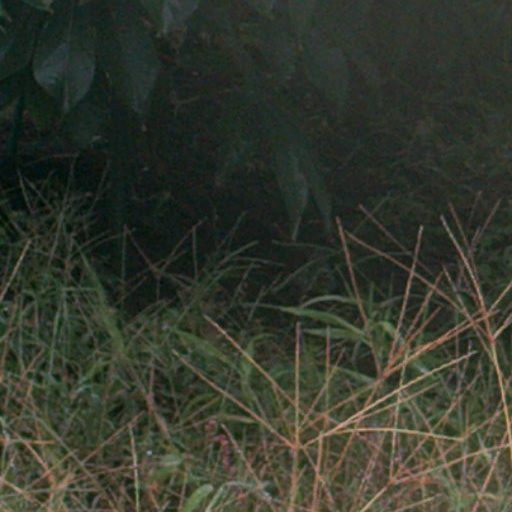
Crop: cassava